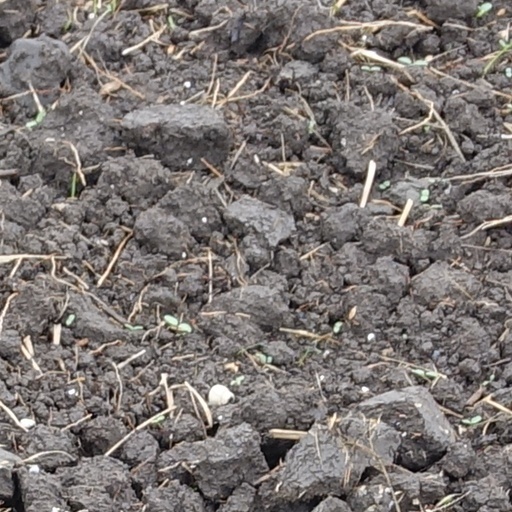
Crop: wheat